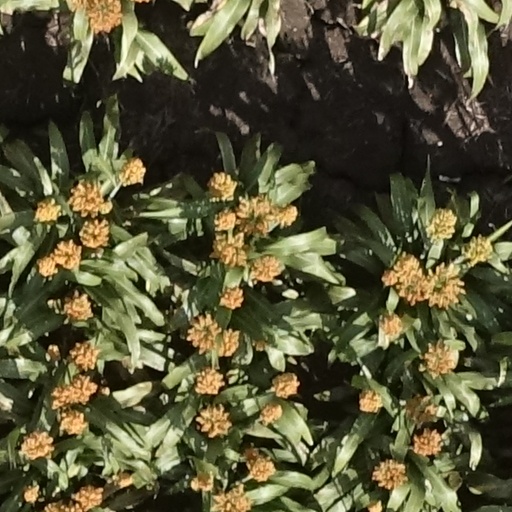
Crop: sorghum